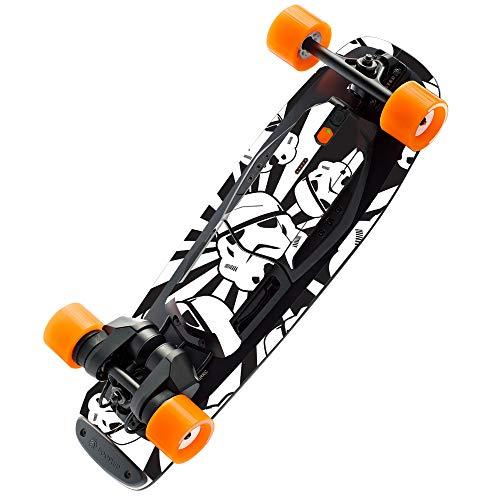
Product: MightySkins Skin Compatible with Boosted Board Mini S - Trooper Storm | Protective, Durable, and Unique Vinyl Decal Wrap Cover | Easy to Apply, Remove, and Change Styles | Made in The USA
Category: Sports & Outdoors | Outdoor Recreation | Skates, Skateboards & Scooters | Scooters & Equipment | Accessories
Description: Set the trend: Show off your own unique style with MightySkins for your boosted board mini s Don’t like the Trooper Storm design We have hundreds of designs to choose from, so your boosted board mini s will be as unique as you are.
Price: $29.99
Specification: ProductDimensions:35x0.1x14inches|ItemWeight:0.16ounces|ShippingWeight:0.96ounces(Viewshippingratesandpolicies)|ASIN:B07MVL356B|Itemmodelnumber:BOOMIS-TrooperStorm